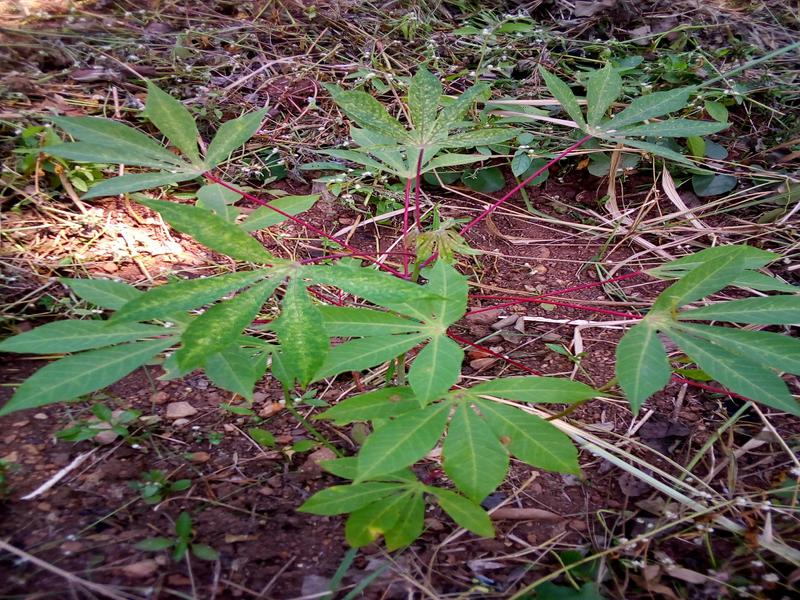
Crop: cassava
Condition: green_mottle